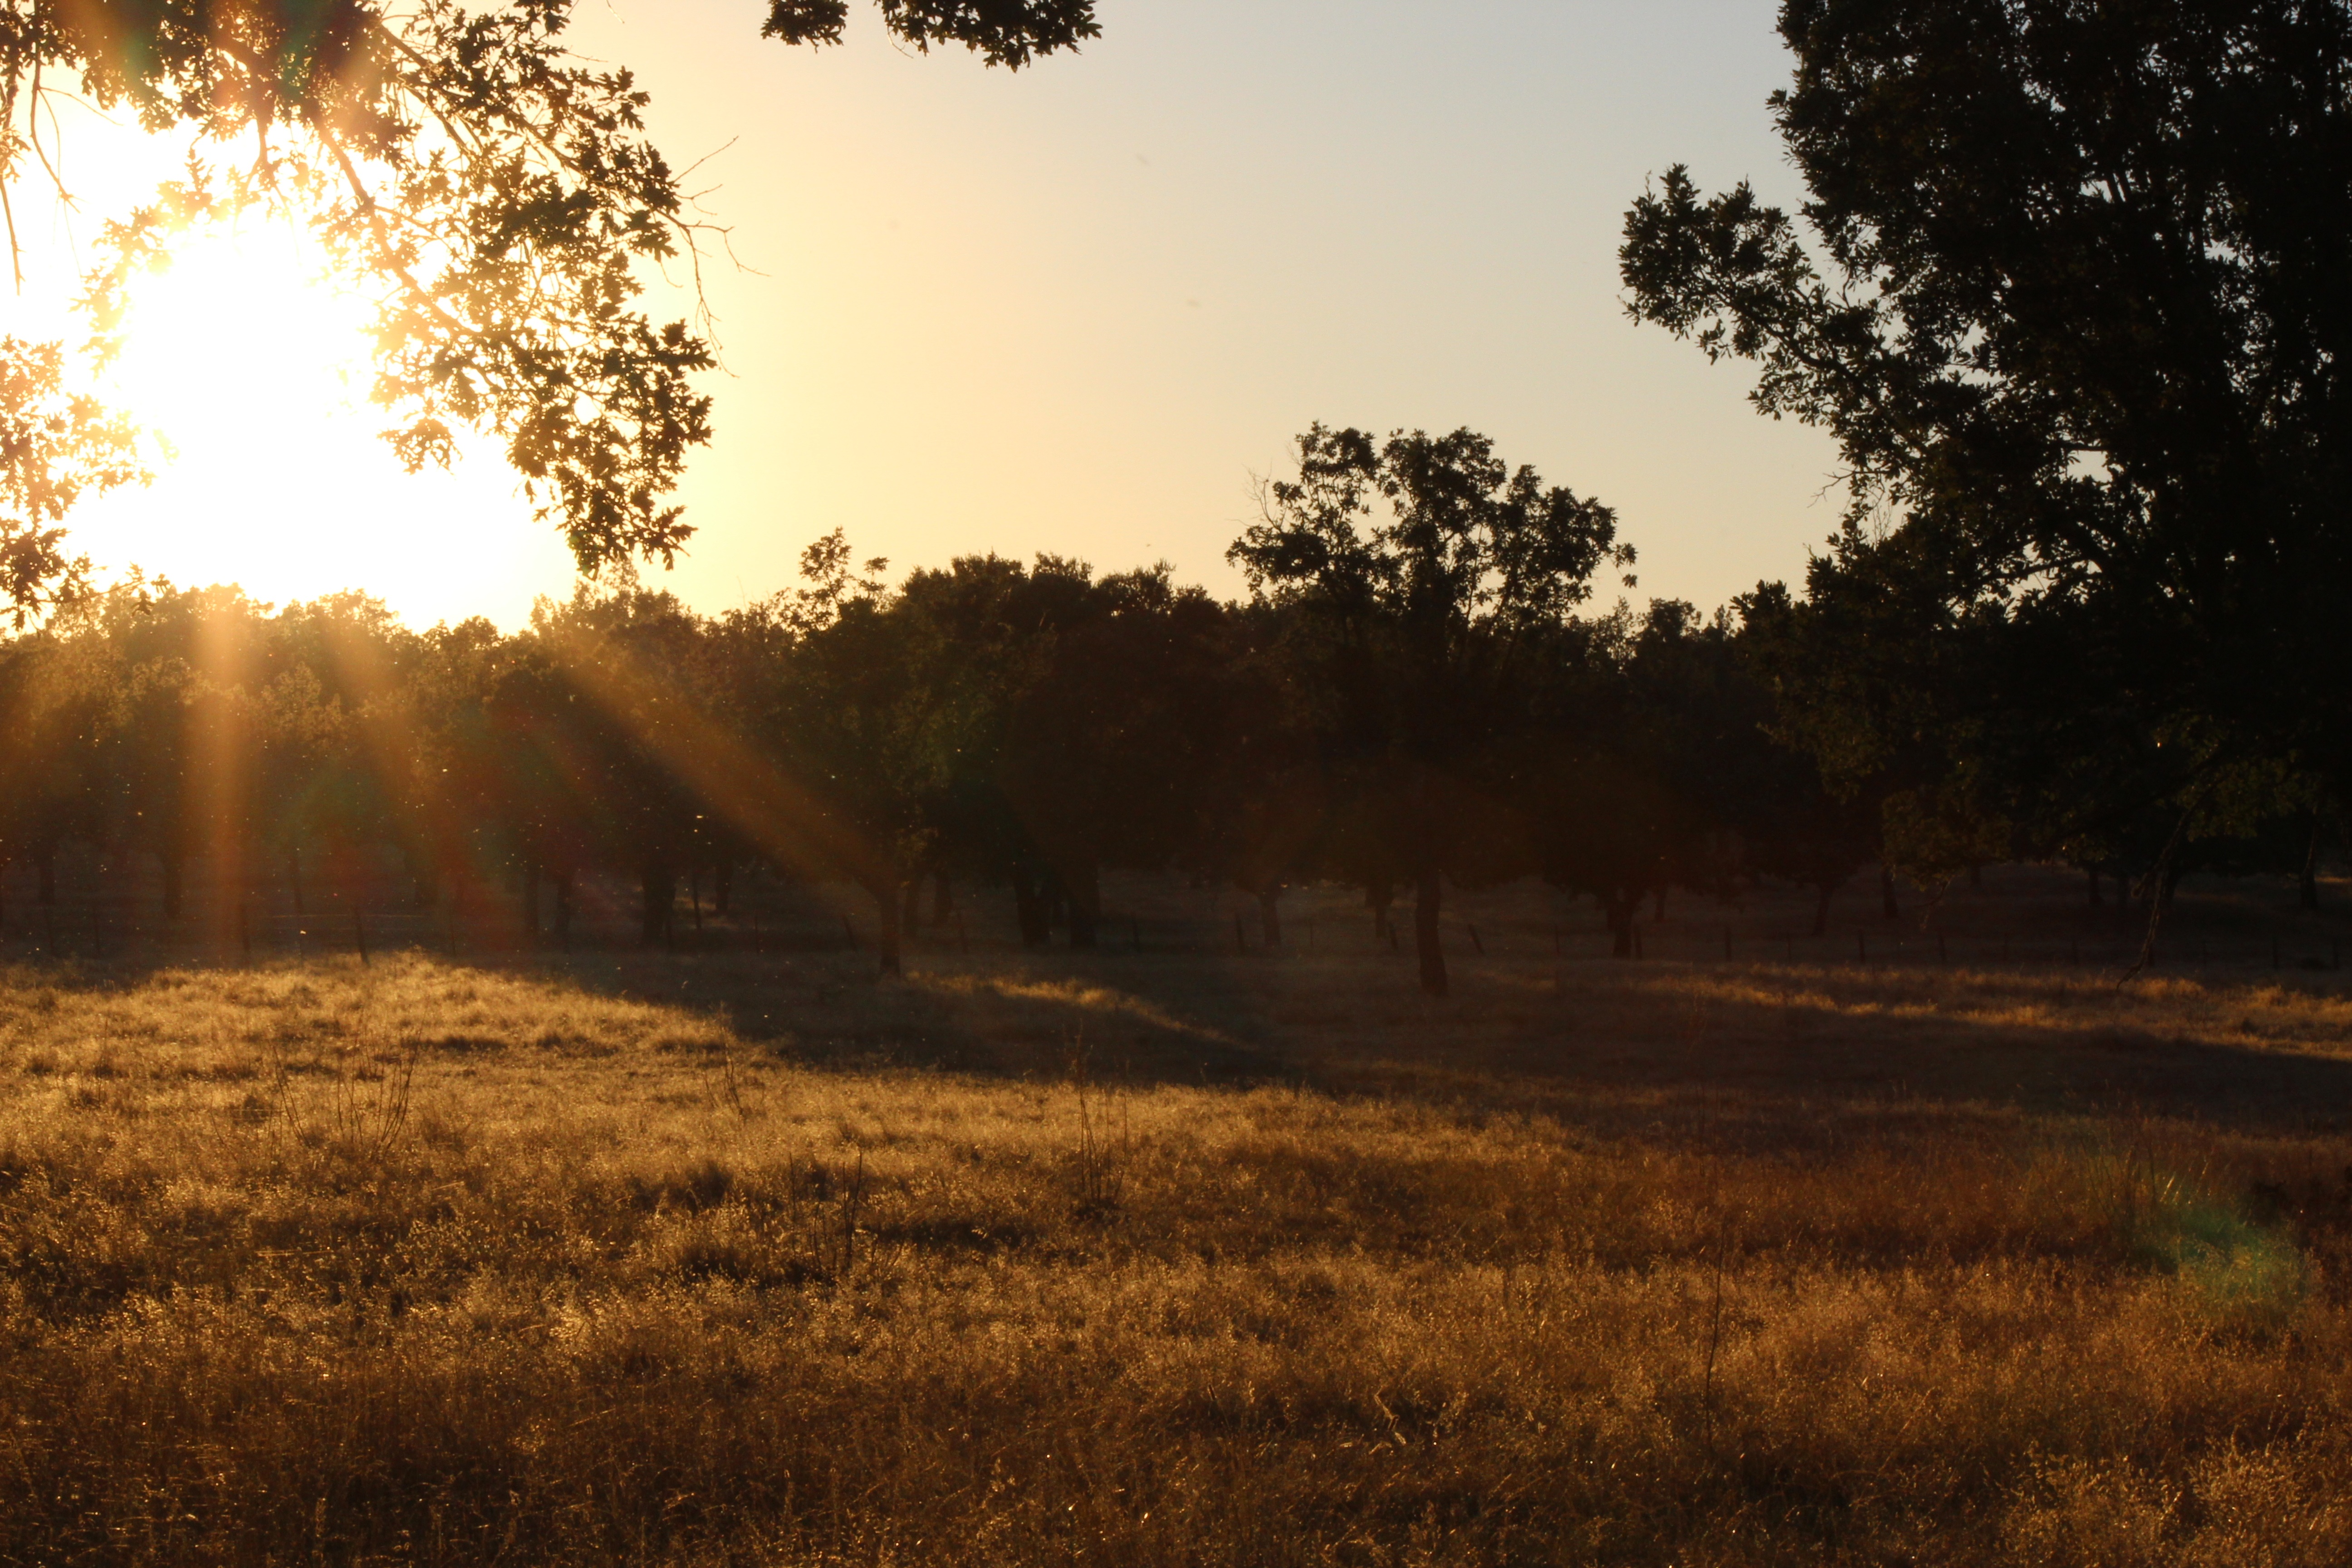
landscape, tree, nature, forest, grass, light, cloud, plant, sky, sun, sunrise, sunset, mist, field, farm, meadow, prairie, sunlight, morning, leaf, hill, dawn, summer, dusk, walk, evening, zoo, green, autumn, holiday, romantic, savanna, plain, dry grass, wild life, trees, flash, shadows, vegetation, branches, backlight, dehesa, silhouettes, habitat, afternoon, evening sun, rural area, life in freedom, oak trees, ray of sunshine, flashes, nofilters, natural environment, atmospheric phenomenon, woody plant